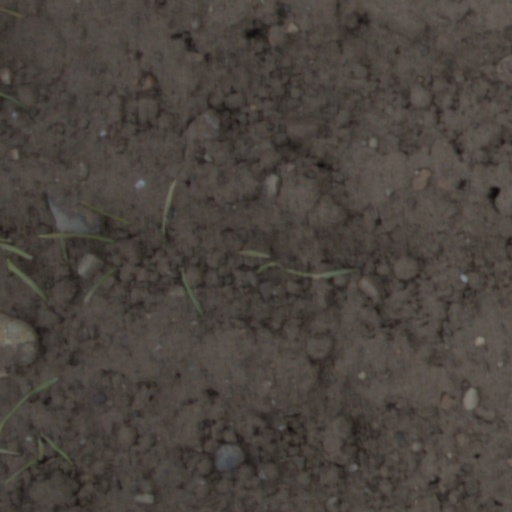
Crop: wheat